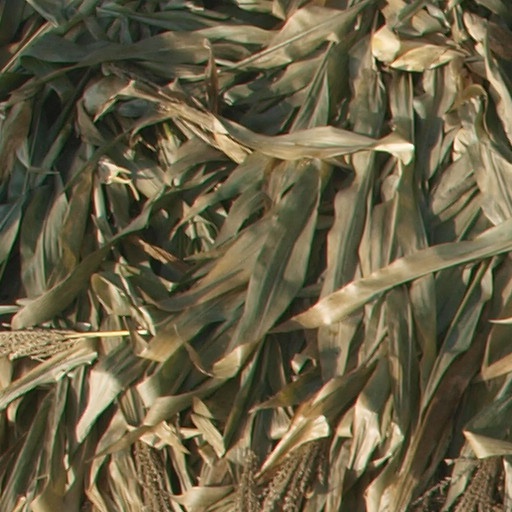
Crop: maize; corn